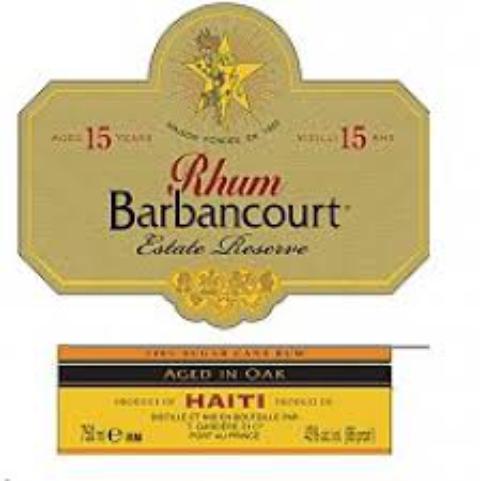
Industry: Food